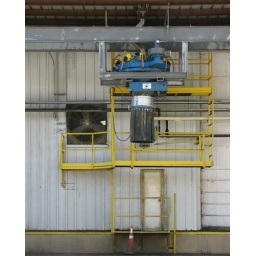
urban abstract in blue &amp;amp; yellow